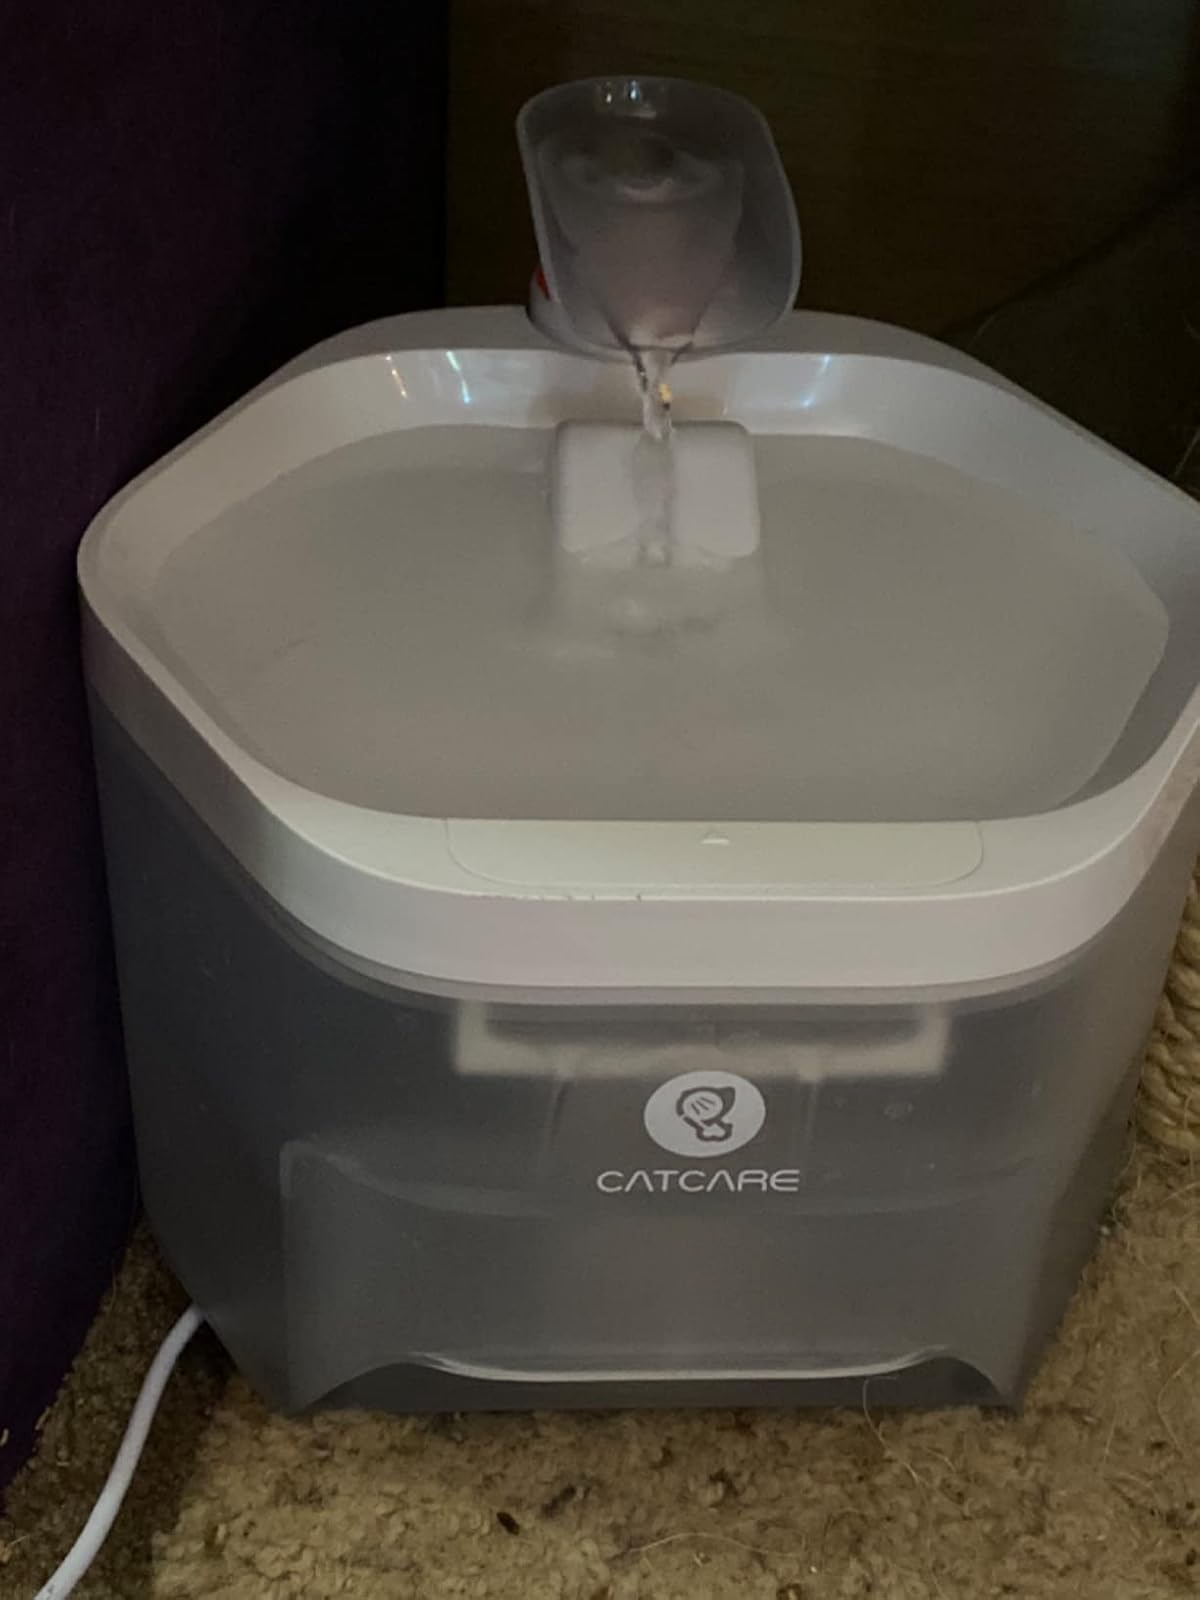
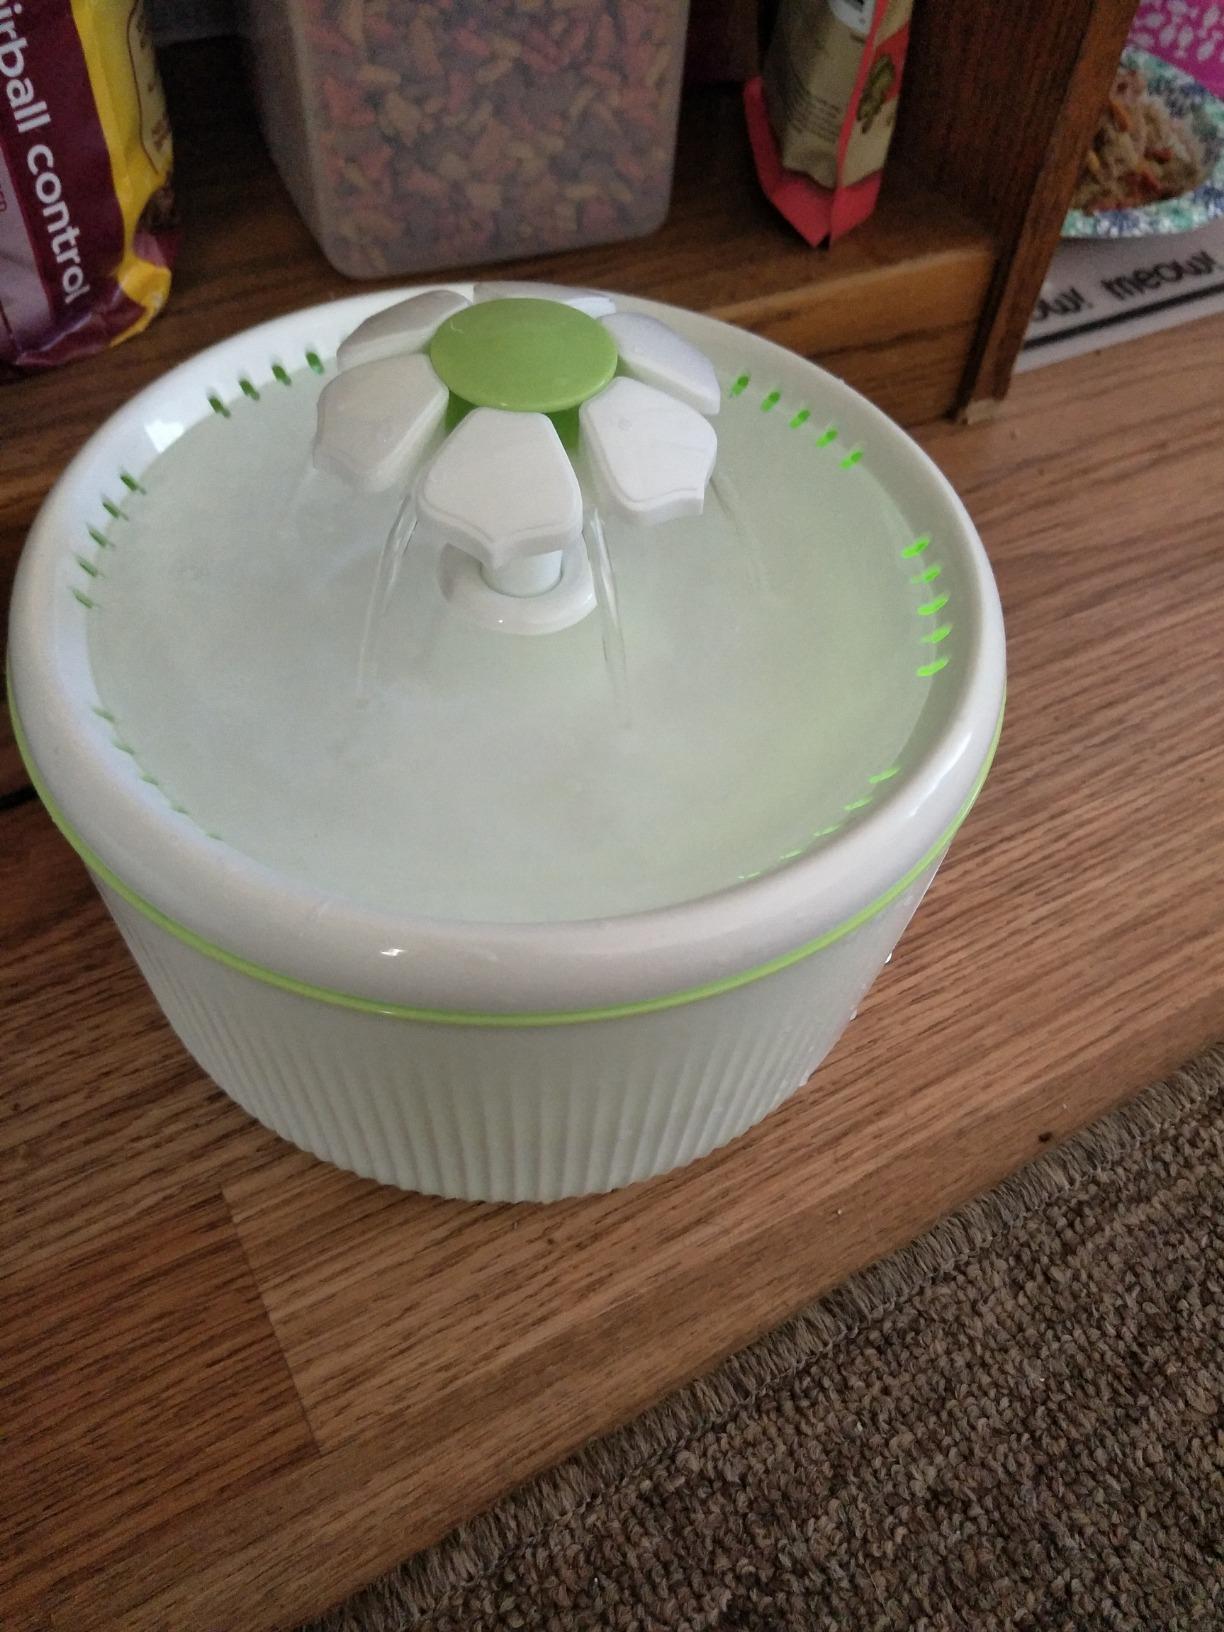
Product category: items_bowl
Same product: no